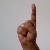
The image shows a hand gesture representing the letter 'D' in Indian Sign Language.